Doukhobors

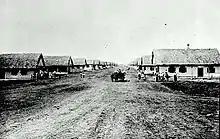
Vosnesenia ('Ascension') village, NE of Arran, Saskatchewan (North Colony). A typical one-street village, modelled on those in the Old World.

In accordance with the "Dominion Lands Act" of 1872, for a nominal fee of , the Canadian government would grant of land to any male homesteader who was able to establish a working farm on that land within three years. Single-family homesteads would not fit the Doukhobors' communitarian tradition but a "Hamlet Clause" within the Act had been adopted 15 years earlier to accommodate other communitarian groups such as Mennonites. The clause allowed beneficiaries of the Act to live in a hamlet within from their land rather than on the land itself. This allowed the Doukhobors to establish a communal lifestyle similar to that of the Hutterites. Also, by passing Section 21 of the "Dominion Military Act" in late 1898, the Canadian Government exempted the Doukhobors from military service.